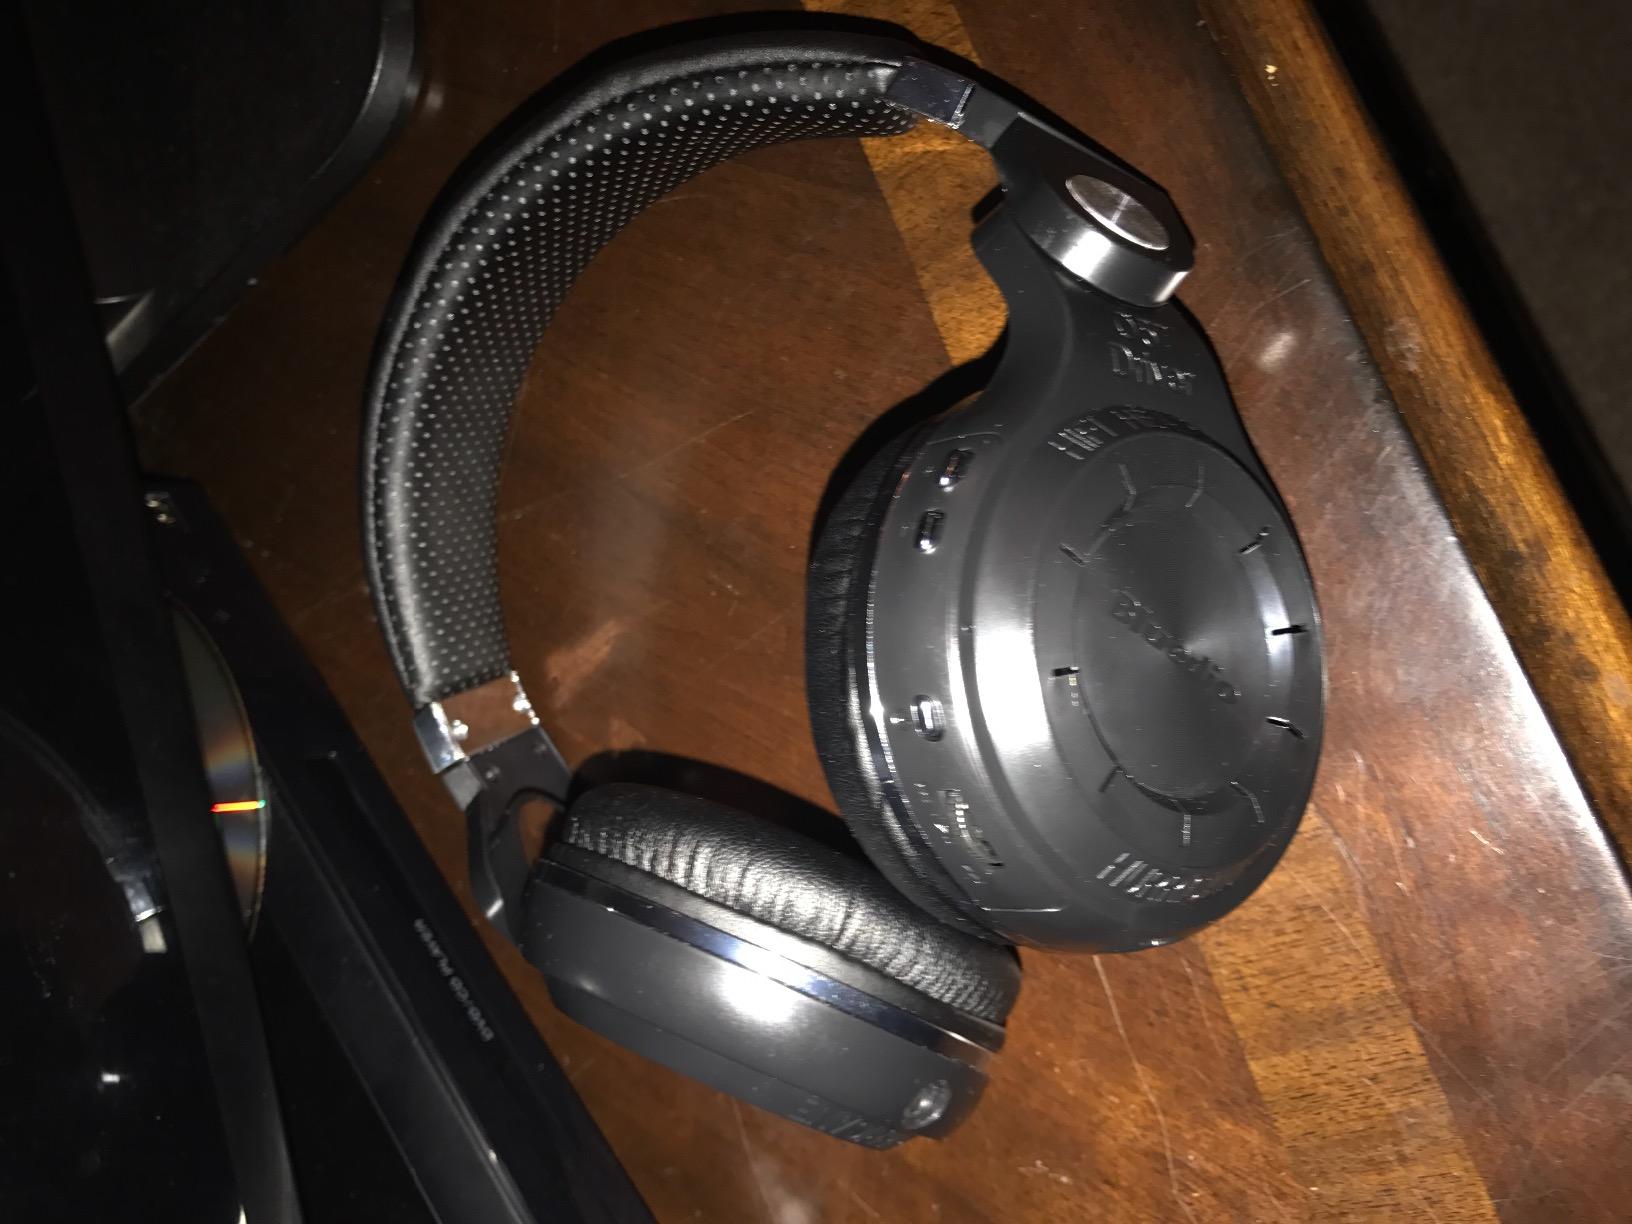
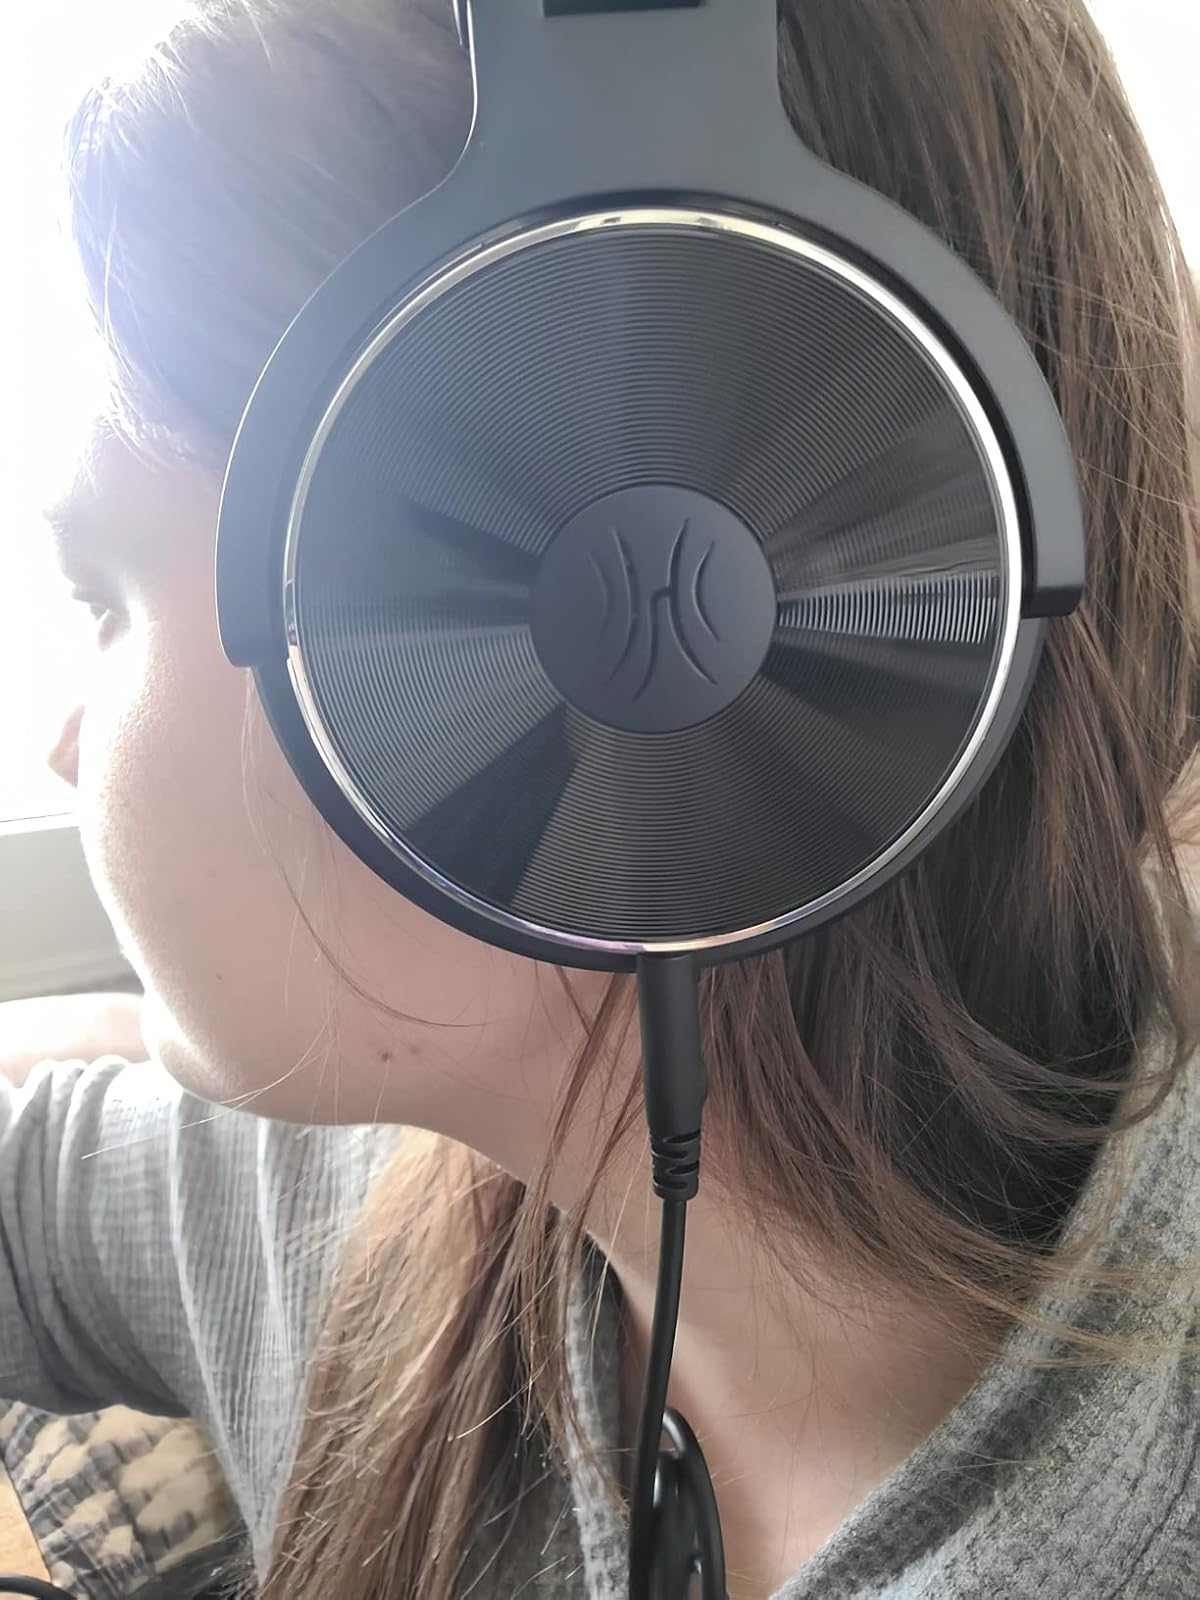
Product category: headphones
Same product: no